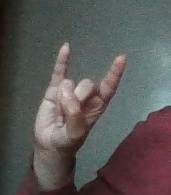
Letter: la